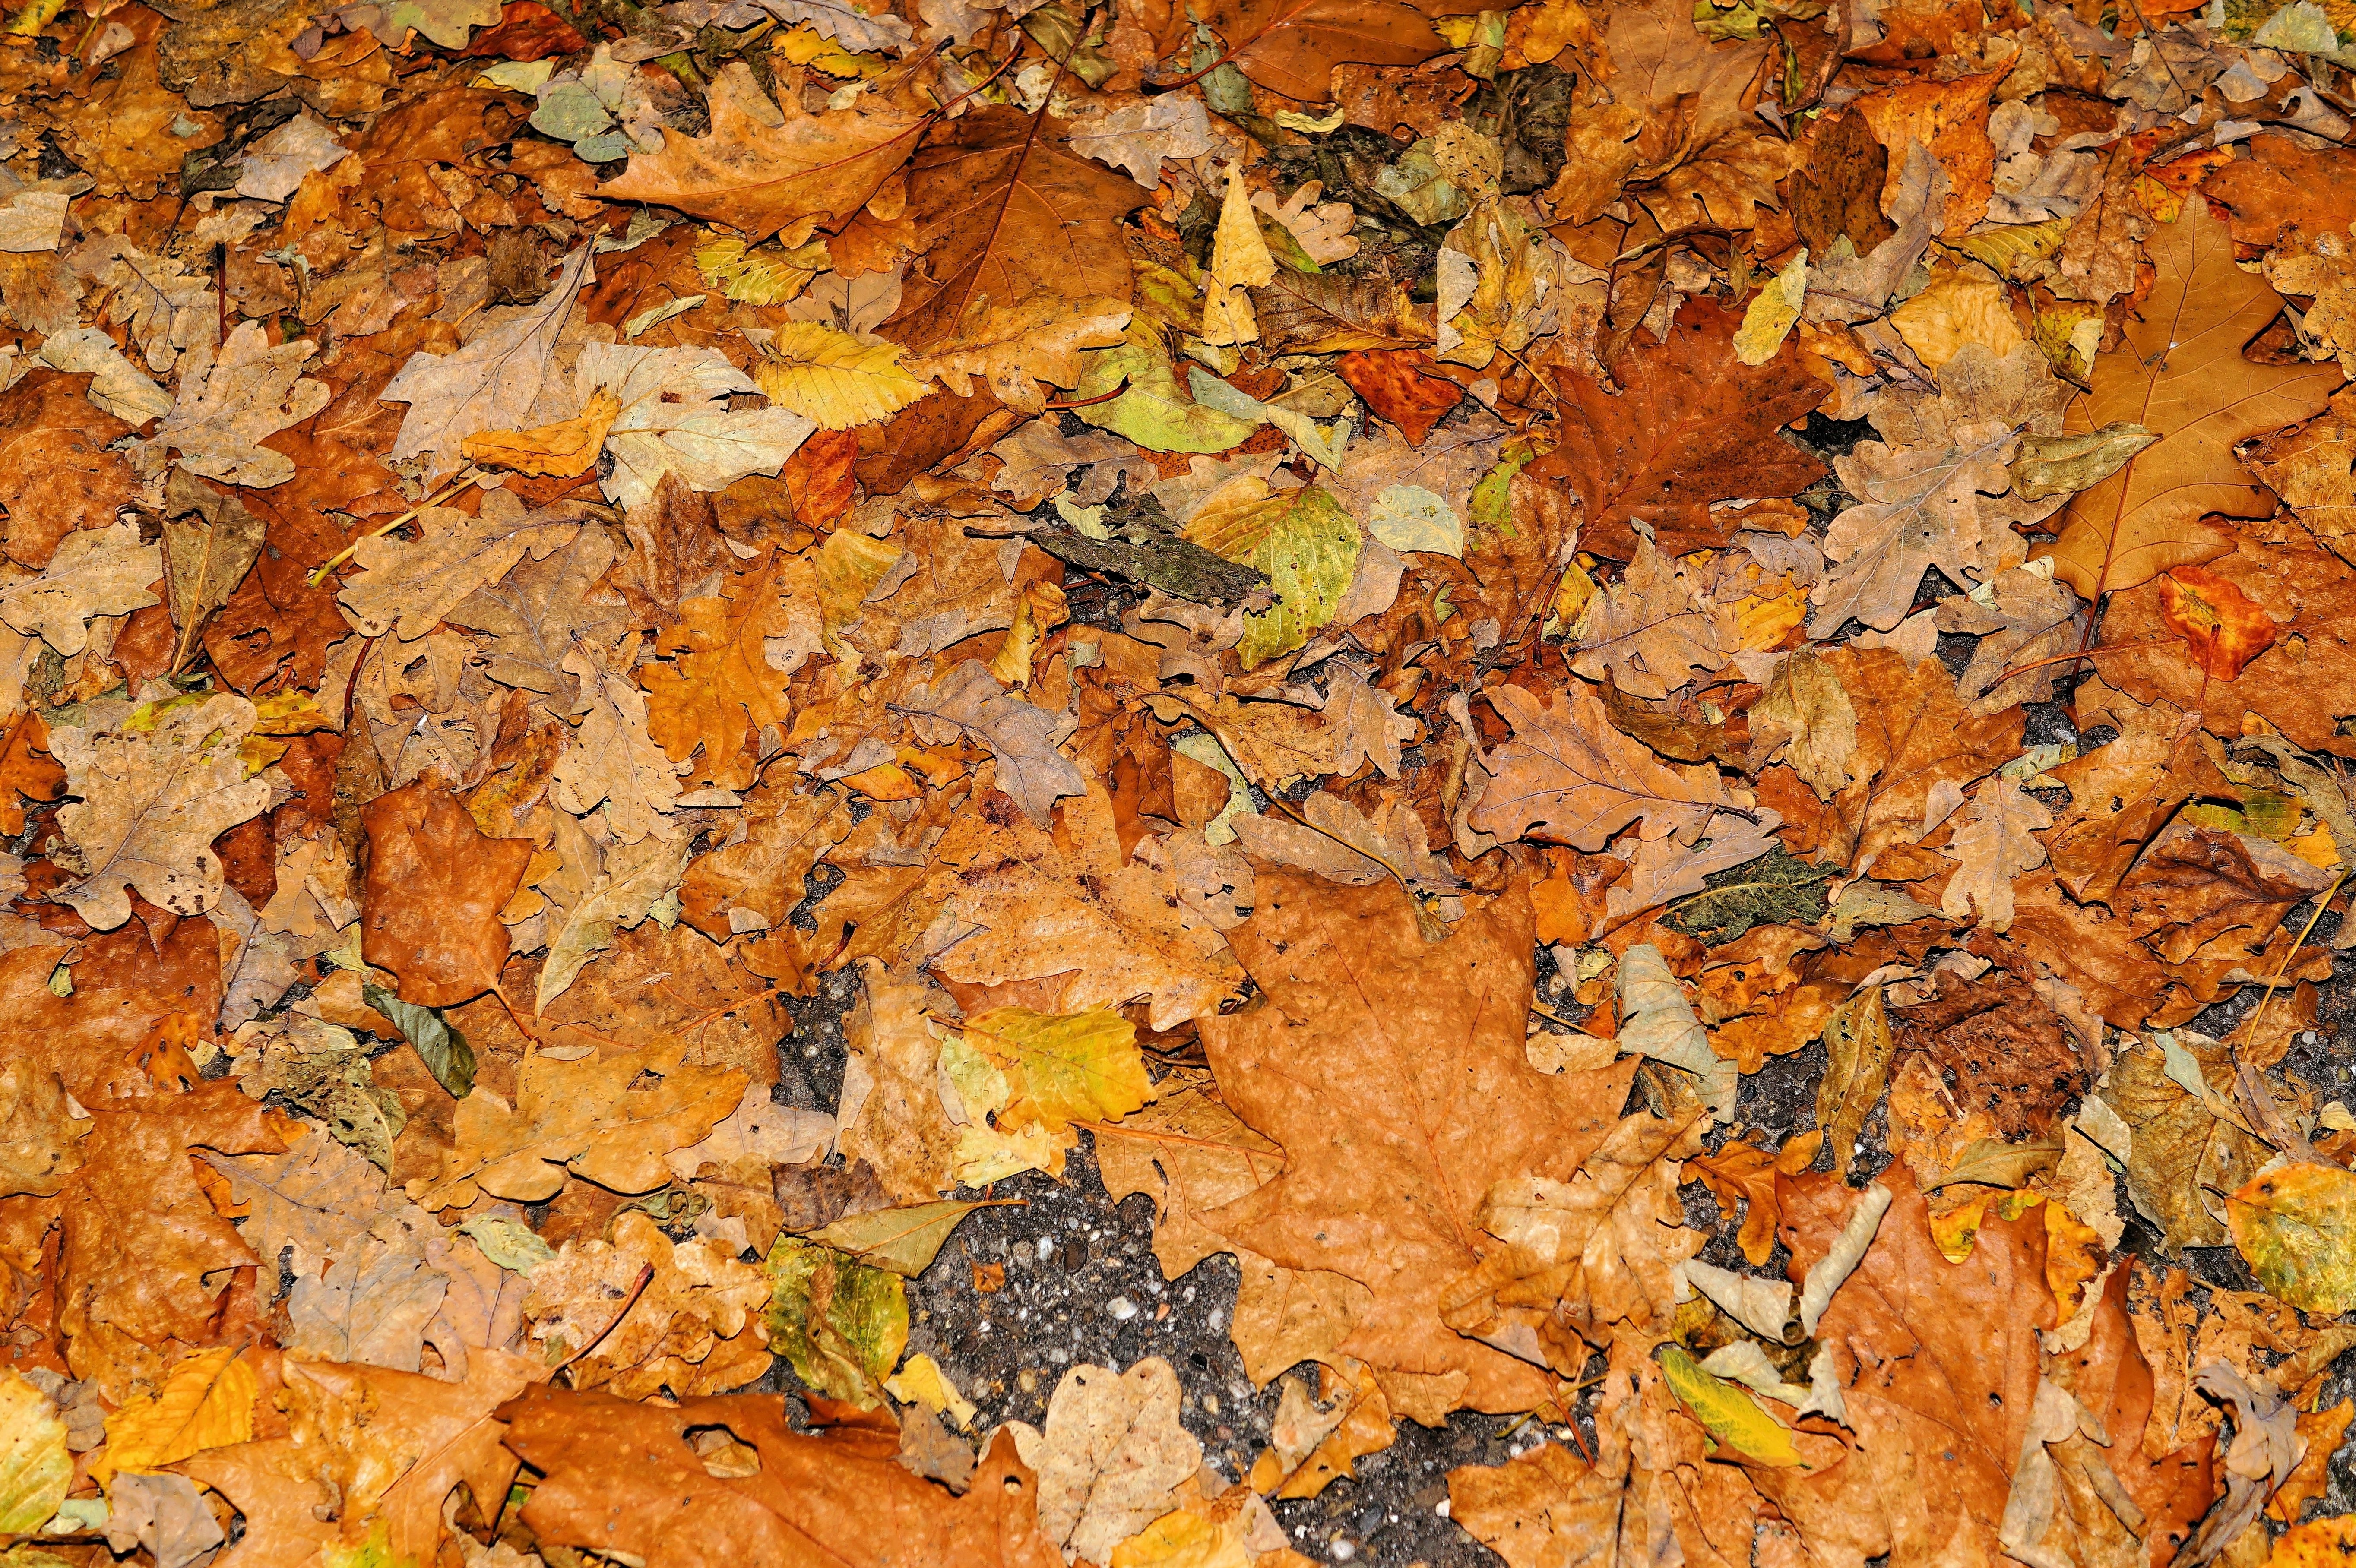
tree, rock, branch, plant, leaf, flower, trunk, formation, autumn, soil, season, leaves, geology, deciduous, fall color, fall foliage, leaves in the autumn, golden autumn, woody plant, land plant, wintervorbote